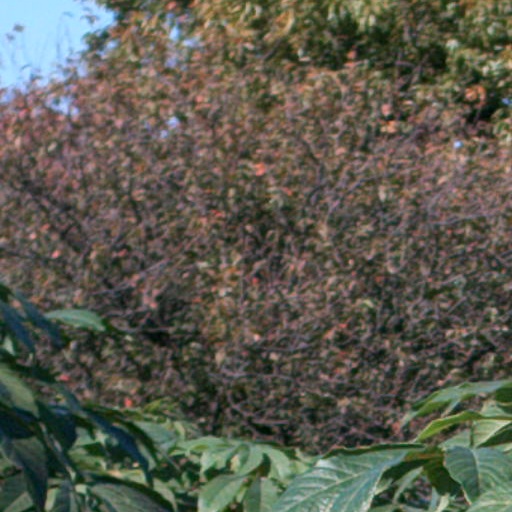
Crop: cassava